Lisbon Falls, Maine

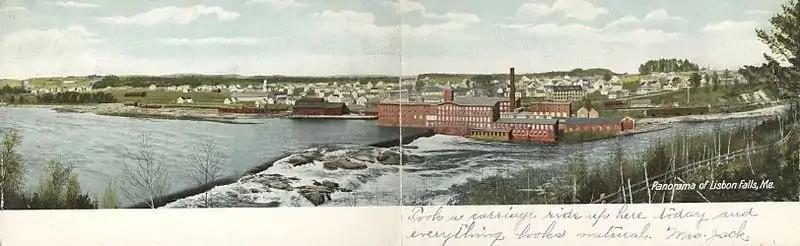
1906 postcard view of the town

This climatic region is typified by large seasonal temperature differences, with warm to hot (and often humid) summers and cold (sometimes severely cold) winters. According to the Köppen Climate Classification system, Lisbon Falls has a humid continental climate, abbreviated "Dfb" on climate maps.